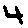
Label: 4